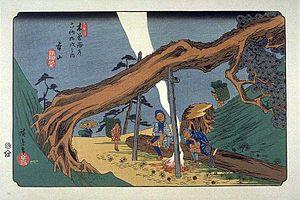
Motoyama-juku était la trente-deuxième des soixante-neuf stations du Nakasendō. Elle est située dans la partie centrale de la ville moderne de Shiojiri, préfecture de Nagano au Japon.
Les Soixante-neuf Stations du Kiso Kaidō sont une série d'estampes japonaises ukiyo-e créées par Utagawa Hiroshige et Keisai Eisen entre 1834-1835 et 1842. Cette série représente l'ensemble des étapes de la grande route de Kiso Kaidō, allant d'Edo, où réside alors le shogun, à Kyōto, où réside l'empereur.